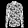
Label: Shirt